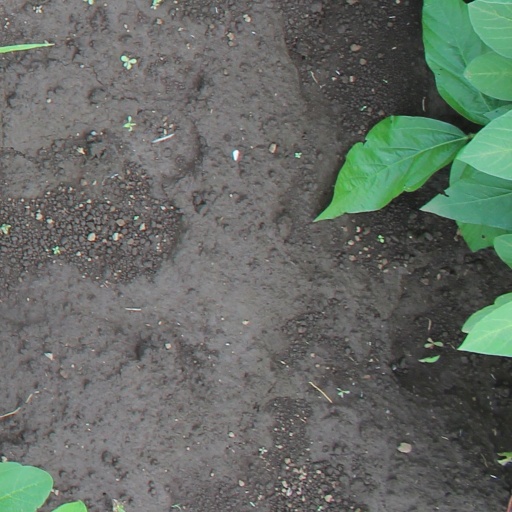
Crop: soybean